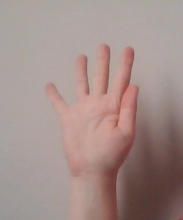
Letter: sheen